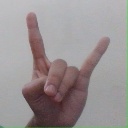
अक्षर: श